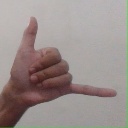
अक्षर: द